Berenberg Bank

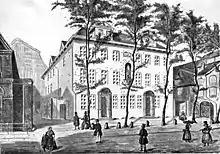
Mortzenhaus, the company's seat from 1788

In the 19th century, the bank financed the industrialisation process in Hamburg and transportation activities, and was strongly involved in the North American trade and its finance. The company was (together with the merchant house H.J. Merck & Co.) one of the main founders of Germany's largest shipping companies, the Hamburg America Line (HAPAG) in 1847 and Norddeutscher Lloyd in 1857. They were also one of the main founders of Vereinsbank Hamburg (now the HypoVereinsbank) (1857), the Ilseder Hütte ironworks (1858), and the Norddeutsche Versicherungs AG (1857). The houses of Berenberg-Gossler, H.J. Merck and Salomon Heine were also the main founders of the Norddeutsche Bank in 1856, the first joint-stock bank in northern Germany and one of the predecessors of Deutsche Bank. Furthermore, Berenberg Bank was among the founding shareholders of Bergens Privatbank (1855), the Hongkong and Shanghai Banking Corporation (1865), Den Danske Landmandsbank (1871) and Svenska Handelsbanken (1871). Berenberg Bank had a close cooperation with Barings Bank of London and was Baring's representative in Germany.